Peter Beinart

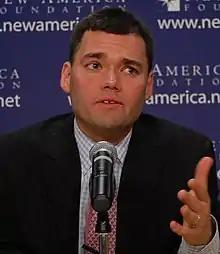
Beinart in 2010

Peter Alexander Beinart (born February 28, 1971) is an American liberal columnist, journalist, and political commentator. A former editor of "The New Republic", he has also written for "Time", "The Atlantic", and "The New York Review of Books", among other periodicals. He has written five books.